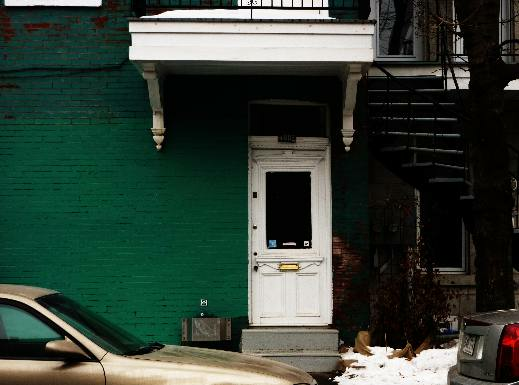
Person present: No